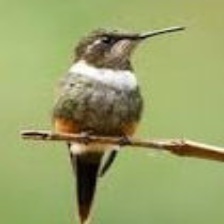
Species: AMETHYST WOODSTAR
Scientific name: CALLIPHLOX AMETHYSTINA
ImageNet parent category: hummingbird